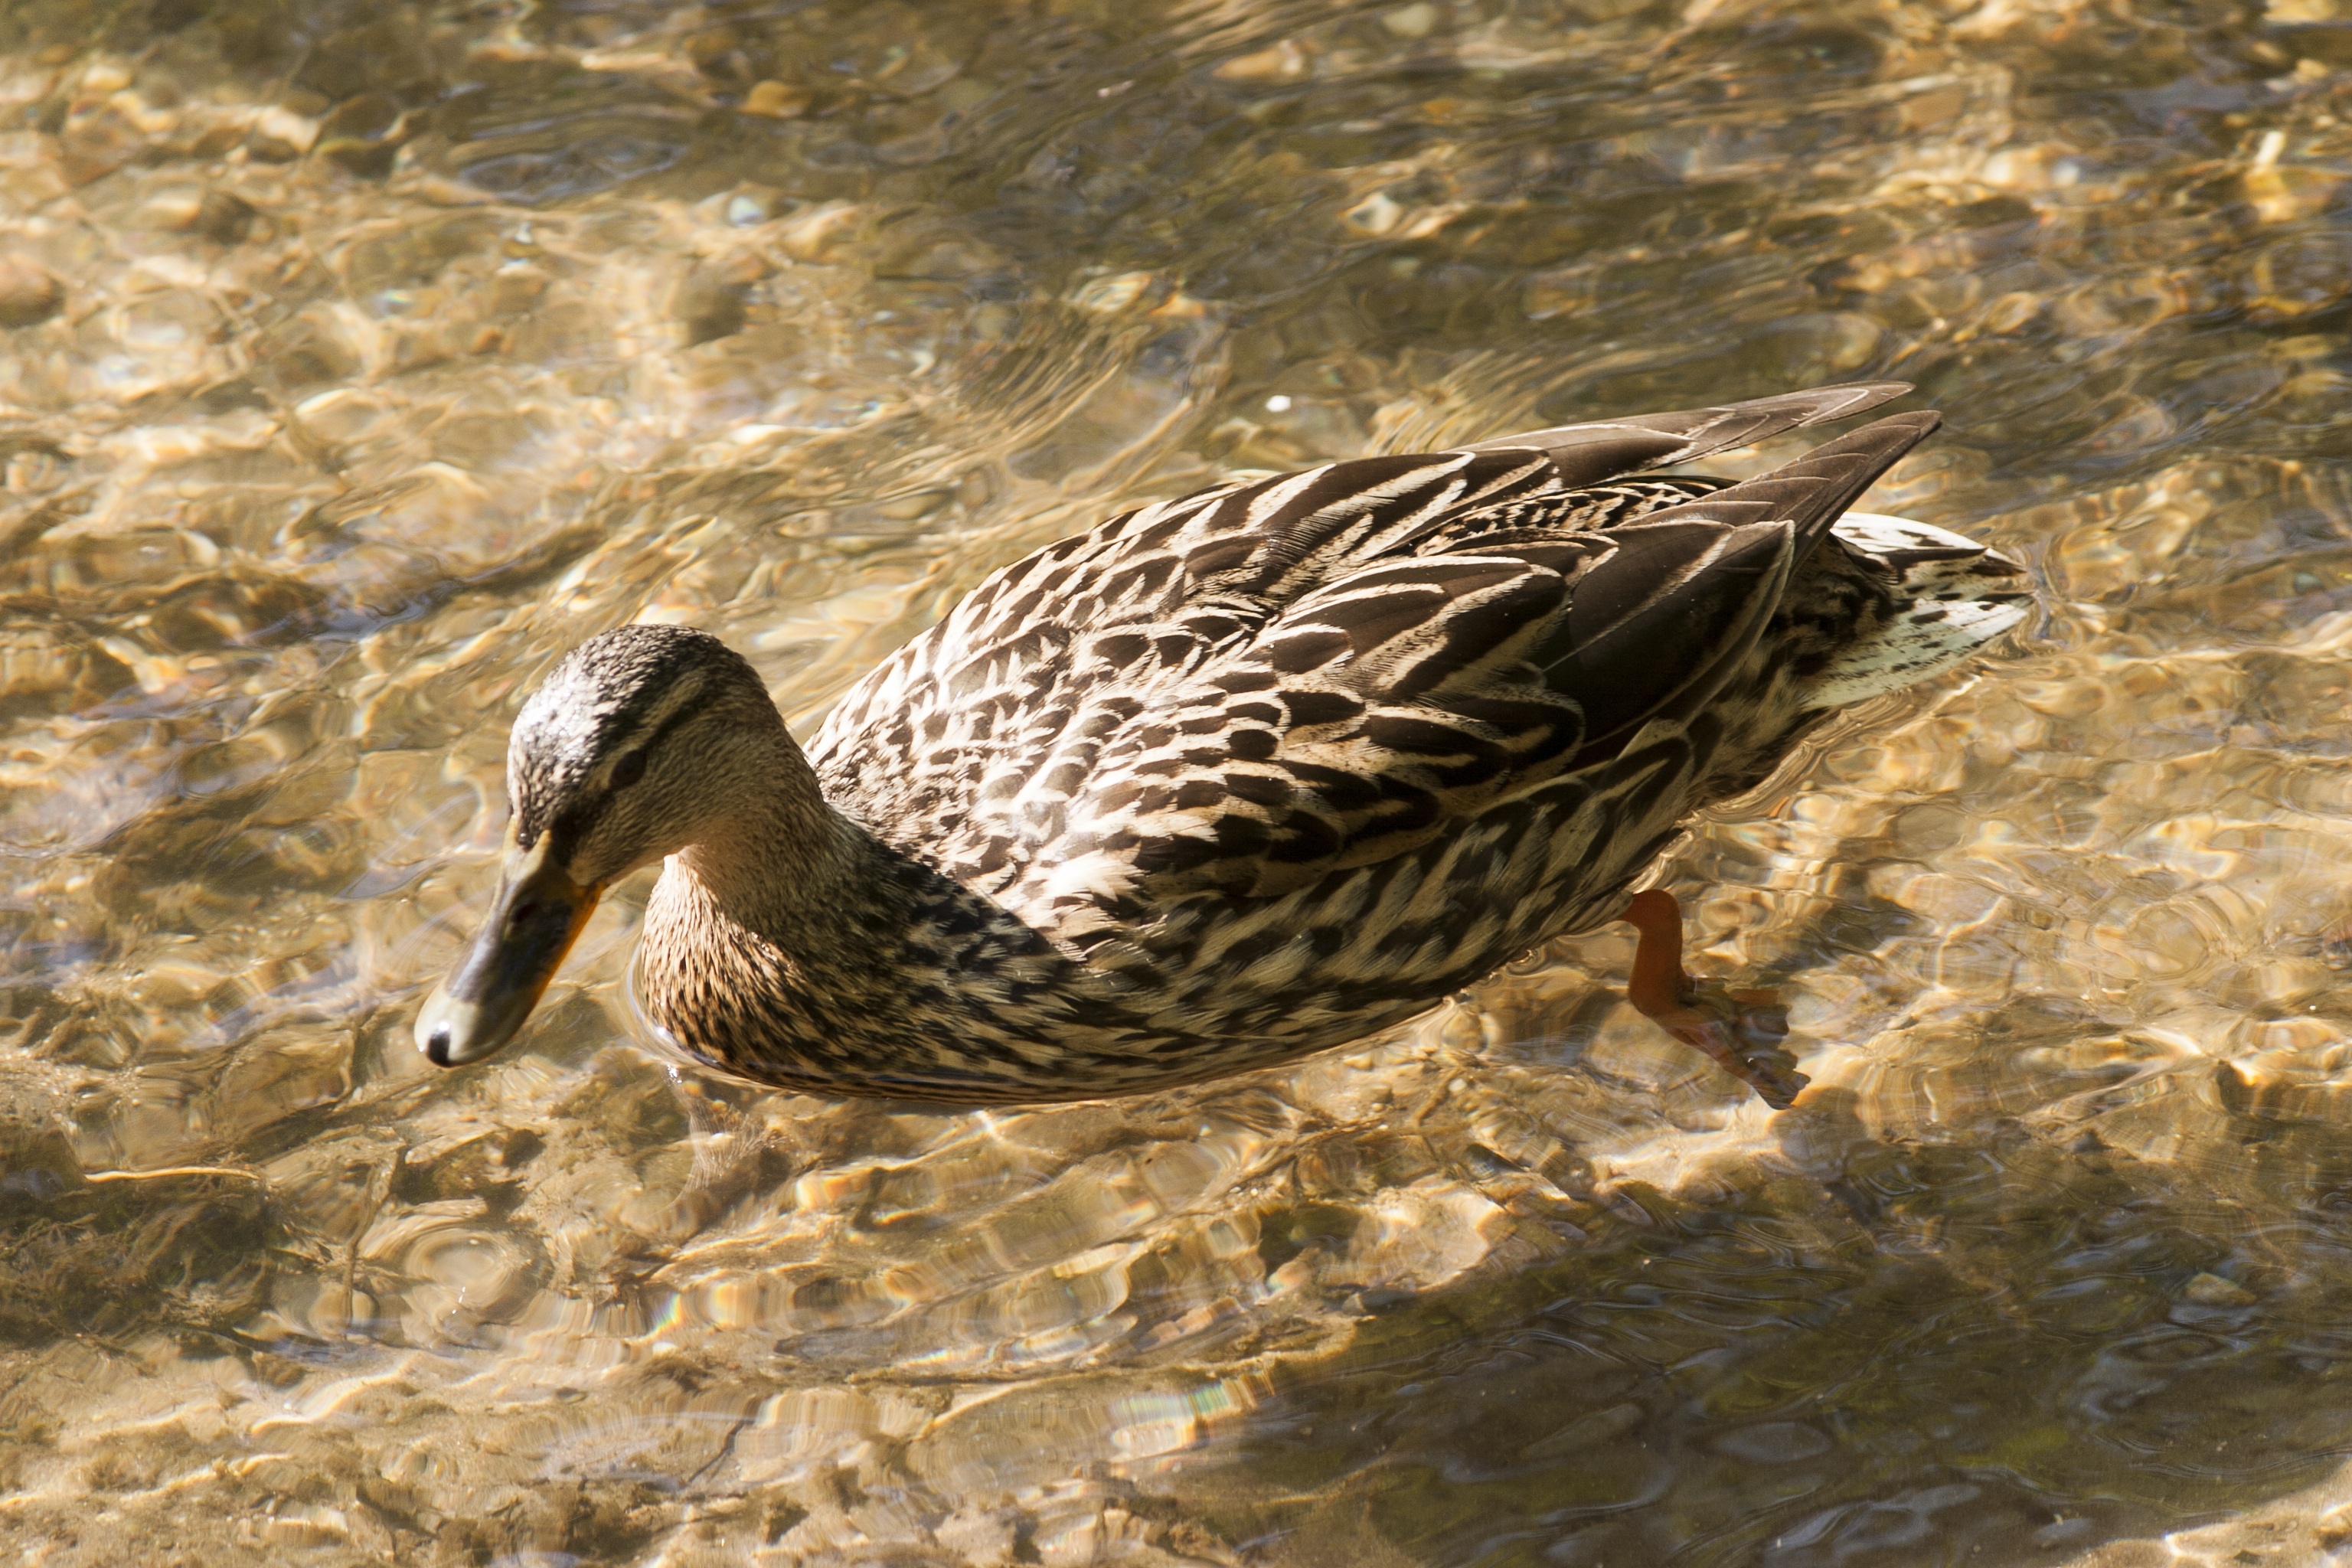
water, bird, wing, animal, wildlife, swim, beak, brown, fauna, duck, vertebrate, waterfowl, water bird, animal world, mallard, shorebird, ducks geese and swans